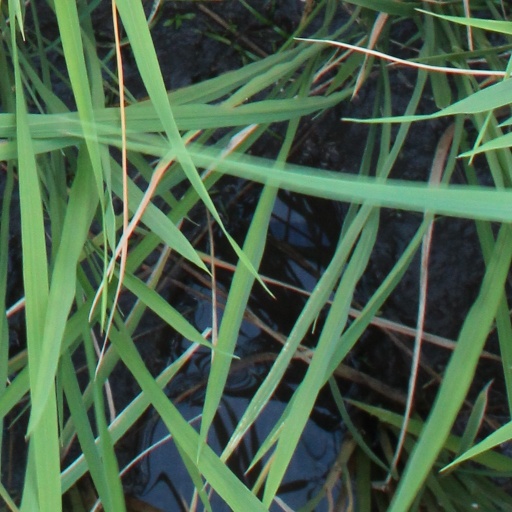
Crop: rice